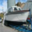
Label: ship